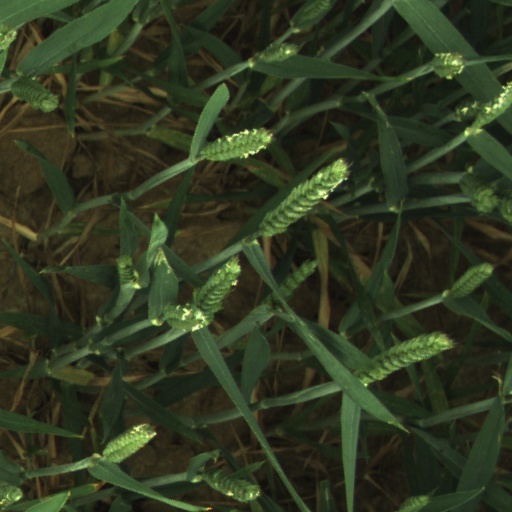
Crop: wheat